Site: brandenburg
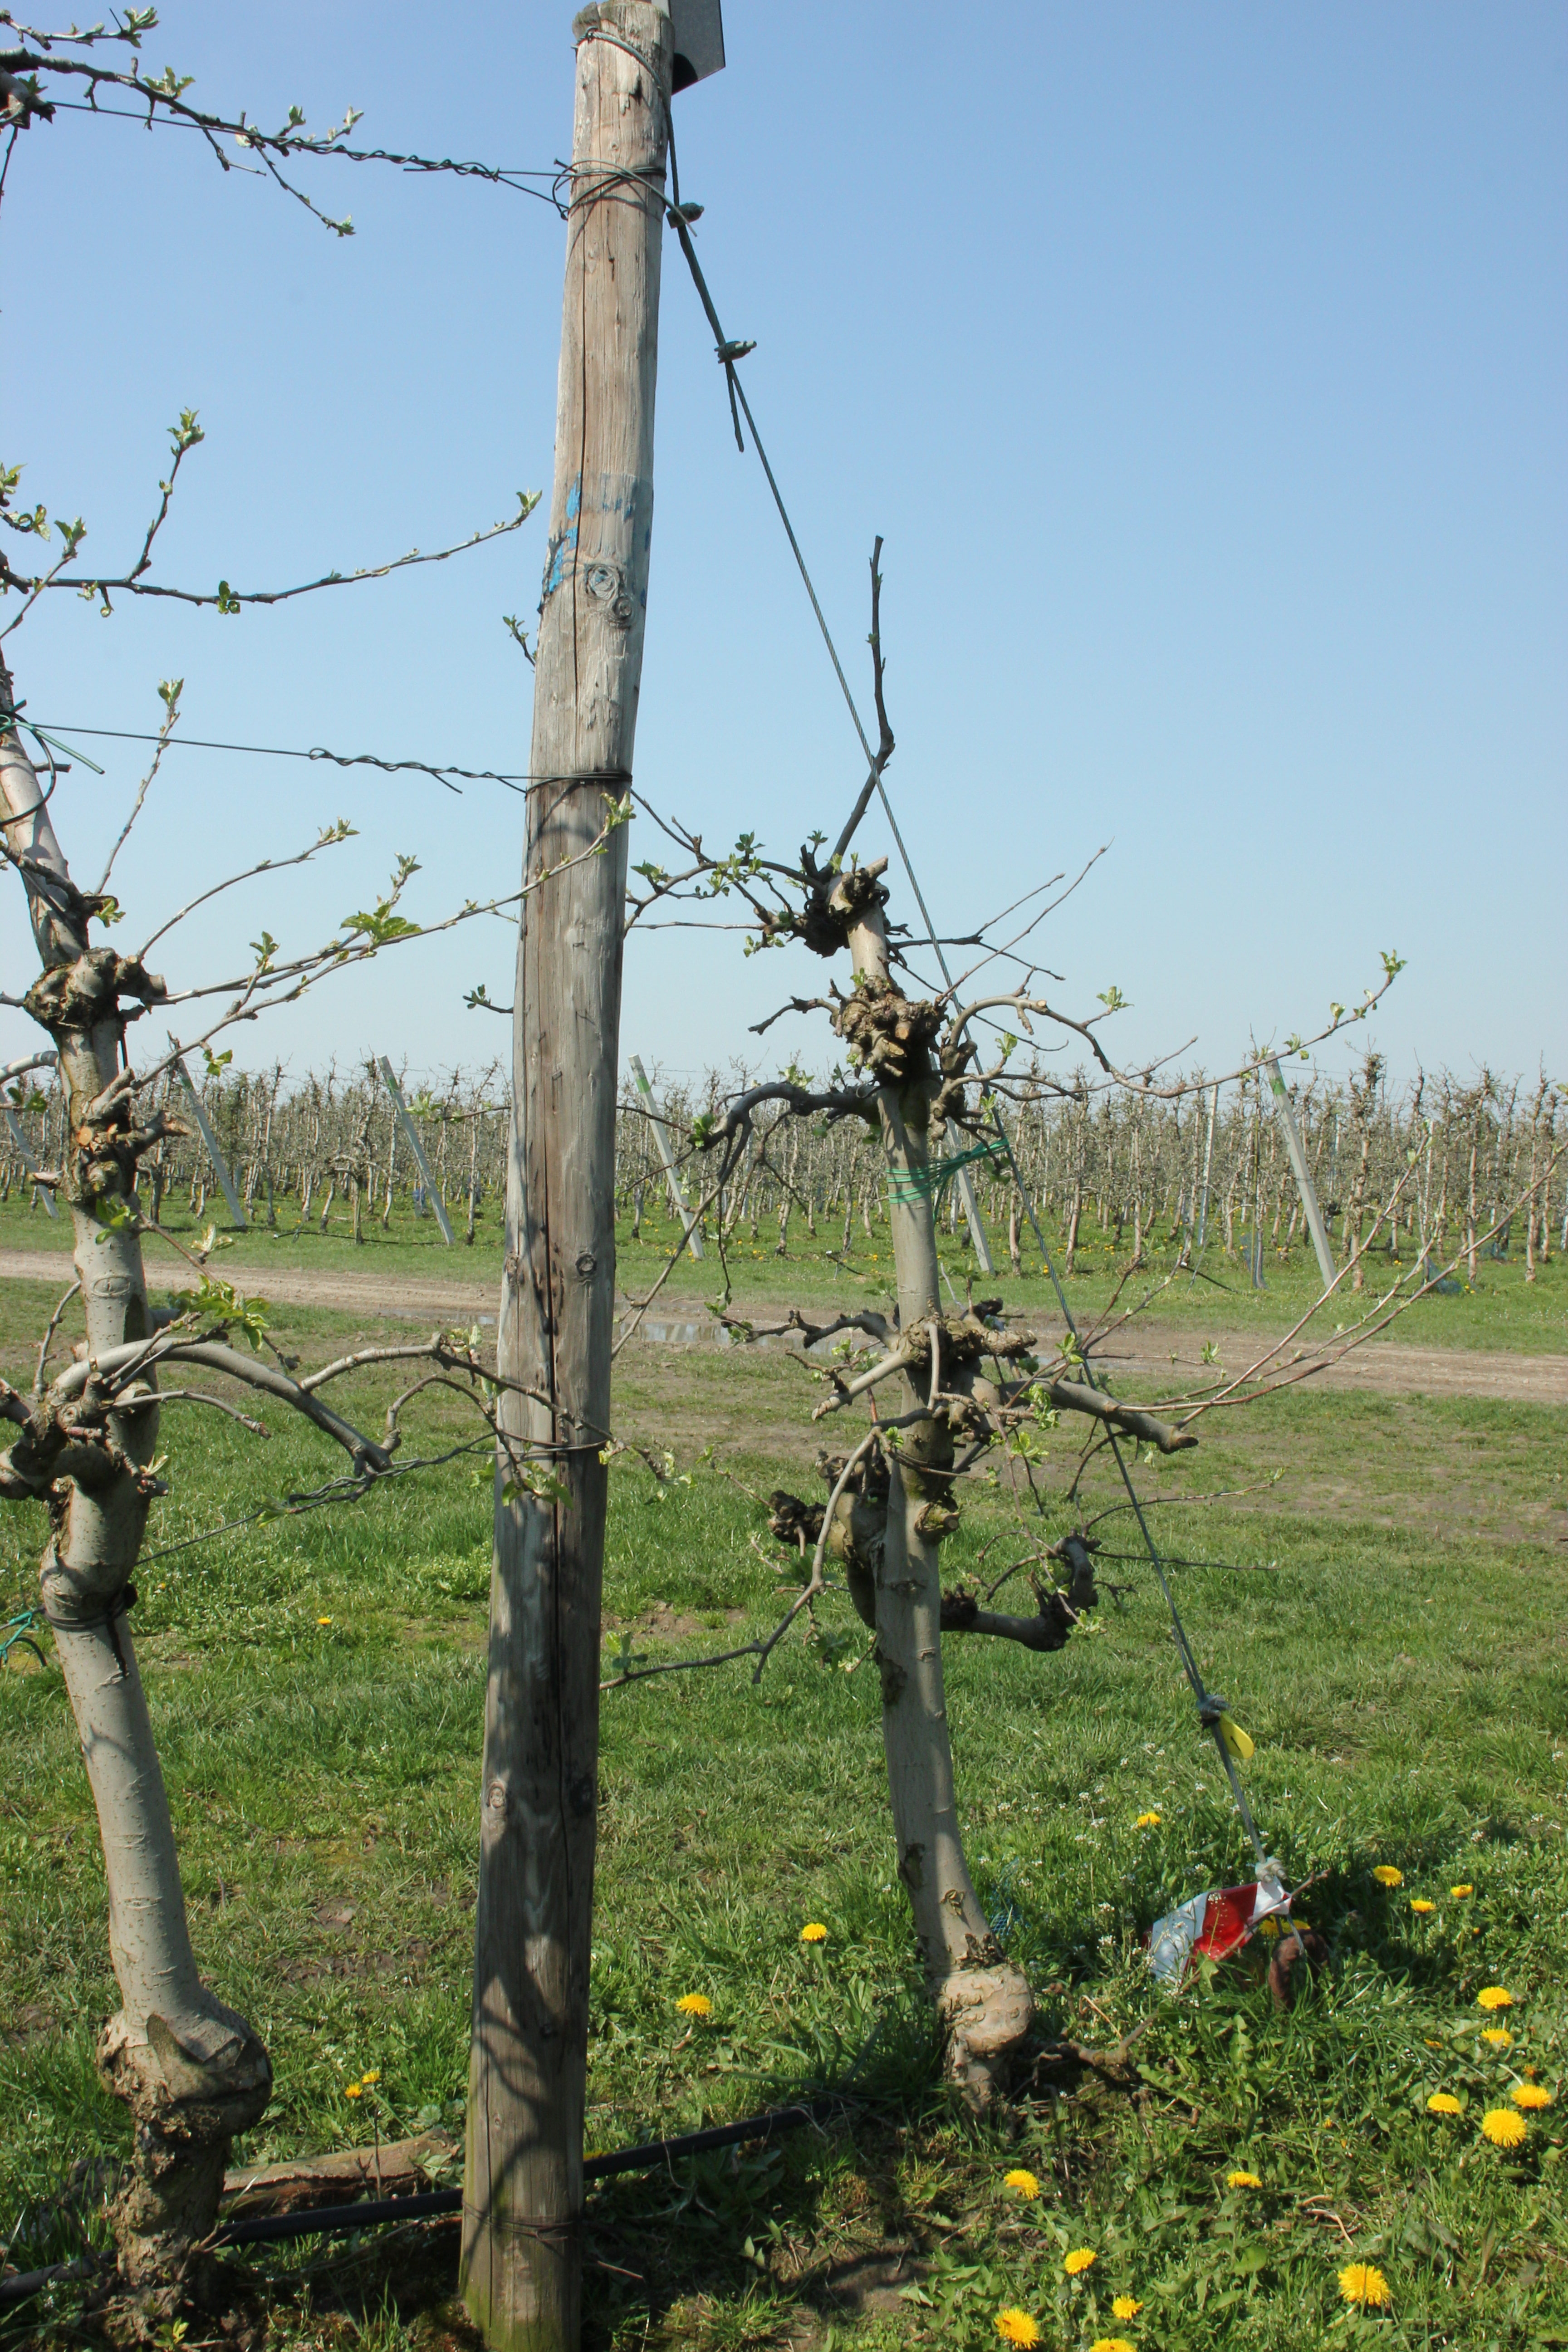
Growth stage (BBCH 56): Inflorescence emergence